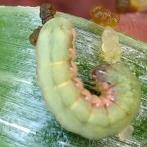
Crop: Onion
Condition: caterpillar-p